Vietnamese language in the United States

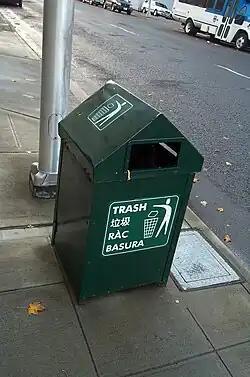
A trash can with improper Vietnamese in Seattle ("ràc" instead of the correct "rác")

After several decades with no frequent contact with the country of origin, the Vietnamese language outside of Vietnam, especially in the United States, has diverged. Observers have noted some differences between the varieties and observed that the language outside of Vietnam showed signs of influence from English, and some variations in syntax and vocabulary when compared to the language as spoken inside Vietnam.